Angela Finger-Erben

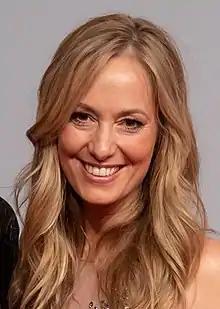
Finger-Erben in 2019

Angela Finger-Erben (born 2 February 1980) is a German TV presenter and journalist for RTL Television.